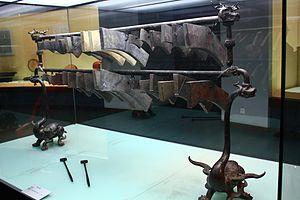
Le lithophone est un instrument de musique datant de la Préhistoire, rencontré en Chine notamment. Il s'agit d'un instrument de percussion de type idiophone formé d'un ensemble de pierres sonores, soit posé à terre soit suspendu par divers moyens, qui est frappé au moyen de baguettes en bois ou d'autres pierres.
Le bianqing chinois simplifié : 编磬 ; chinois traditionnel : 編磬 ; pinyin : biānqìng est un ancien lithophone chinois. Il est composé, à la manière d'un carillon d'un ensemble d'éléments de différentes hauteur de notes attachées à un portique. Ces éléments sont des pierres plates en forme de L ou courbé et de taille plus ou moins grande afin de restituer la note désirée. Il était utilisé autrefois dans la Divine musique chinoise. On peut en trouver dans la partie dédiée à la divine musique du parc du Temple du ciel, où il était utilisé lors des cérémonies annuelles.